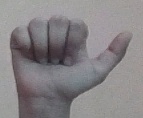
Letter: dhad